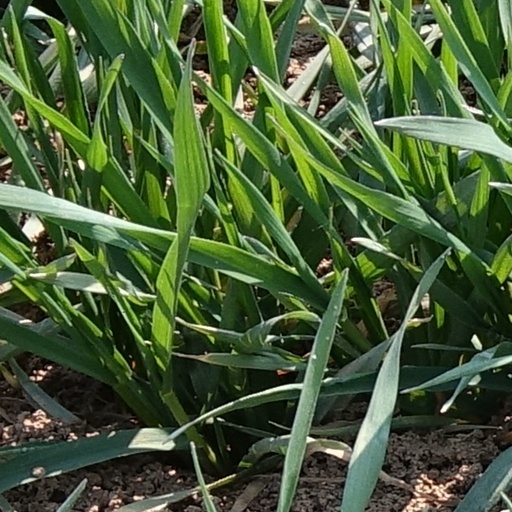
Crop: wheat